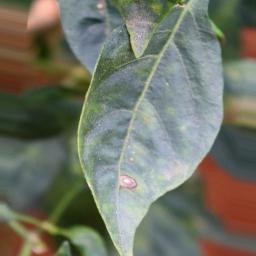
Label: cercospora